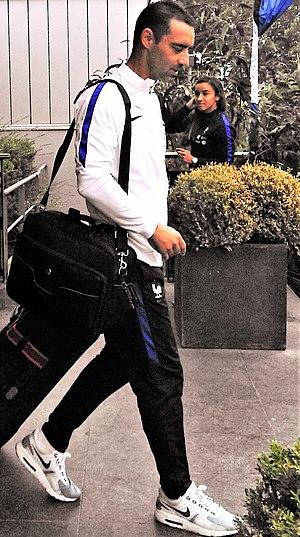
Olivier Echouafni fin juillet 2017 pendant le CE féminin en Pays-Bas